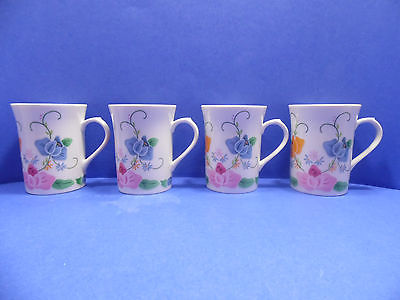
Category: mug